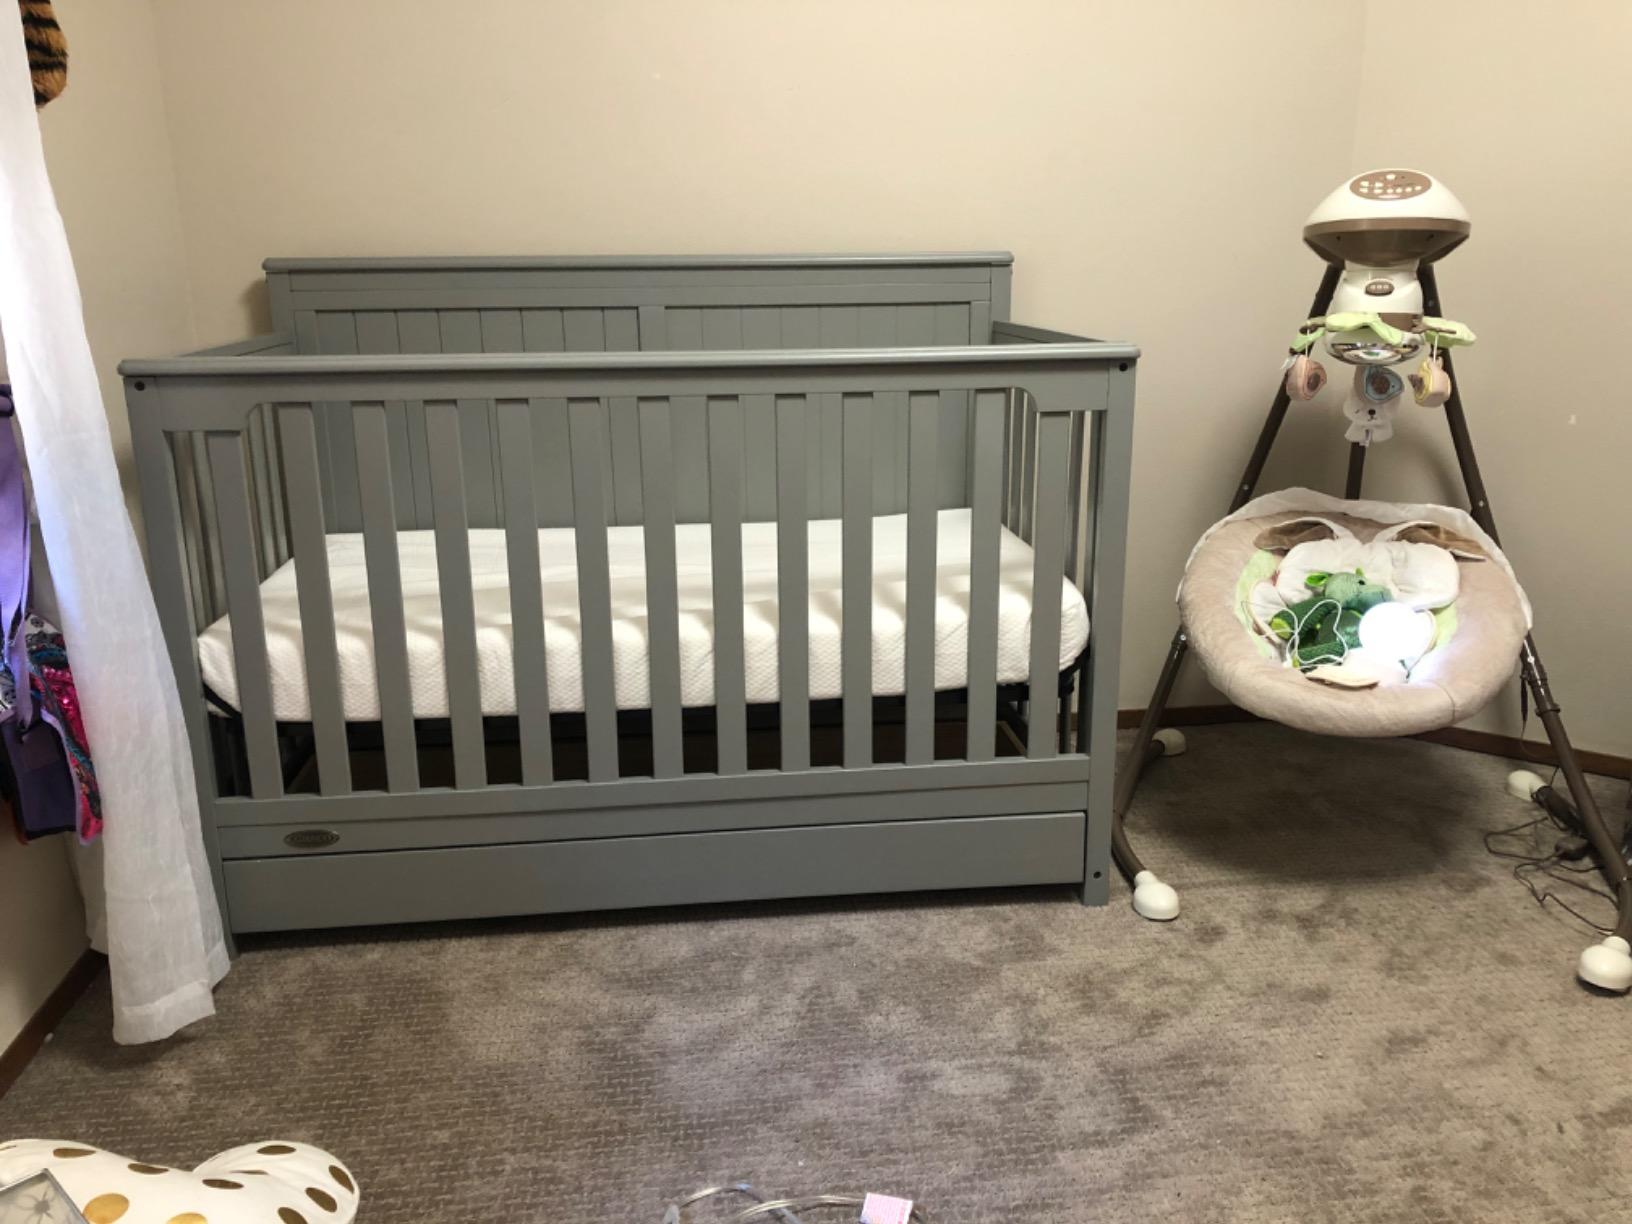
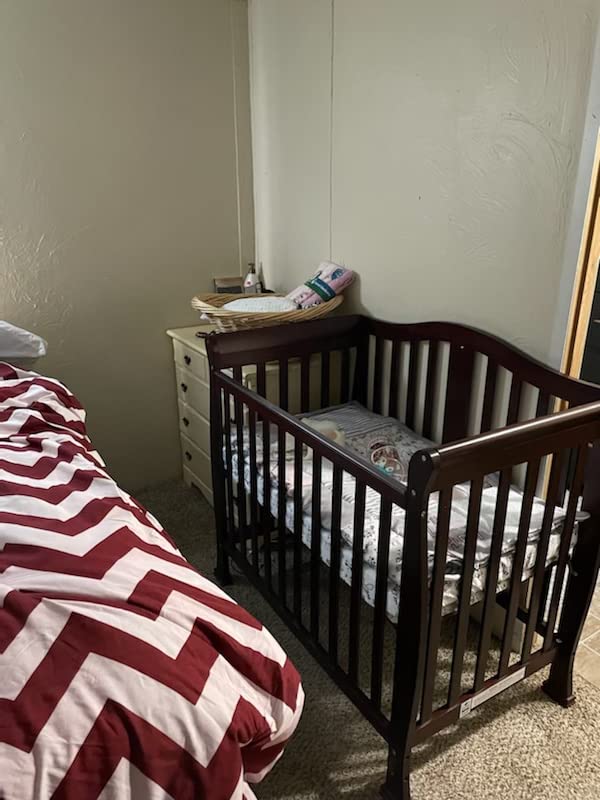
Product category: products_crib
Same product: no